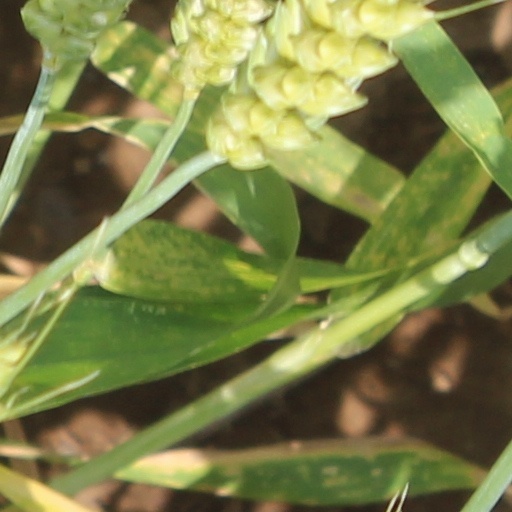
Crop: wheat